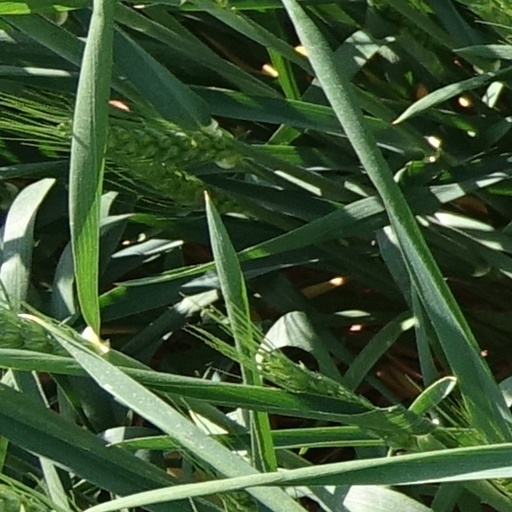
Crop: wheat